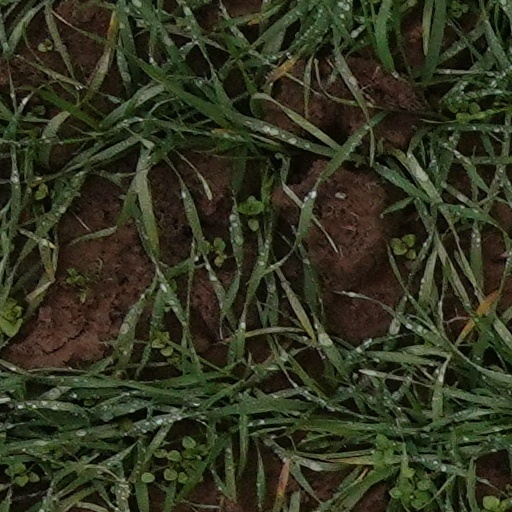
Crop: wheat